Albert McClellan

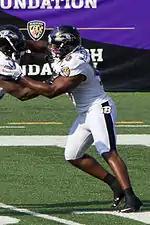
McClellan at M&T Bank Stadium in 2012.

McClellan was signed by the Baltimore Ravens as an undrafted free agent after the 2010 NFL draft. McClellan played as the fourth string middle linebacker (Behind Ray Lewis, Jameel McClain, and Dannell Ellerbe). He did not play at all in the 2010 season, but saw limited time the next year.